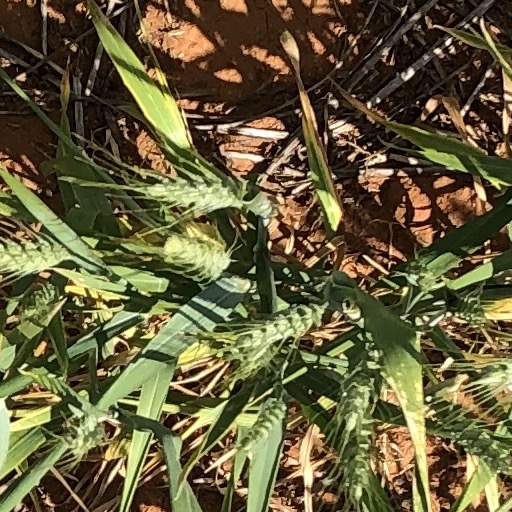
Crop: wheat